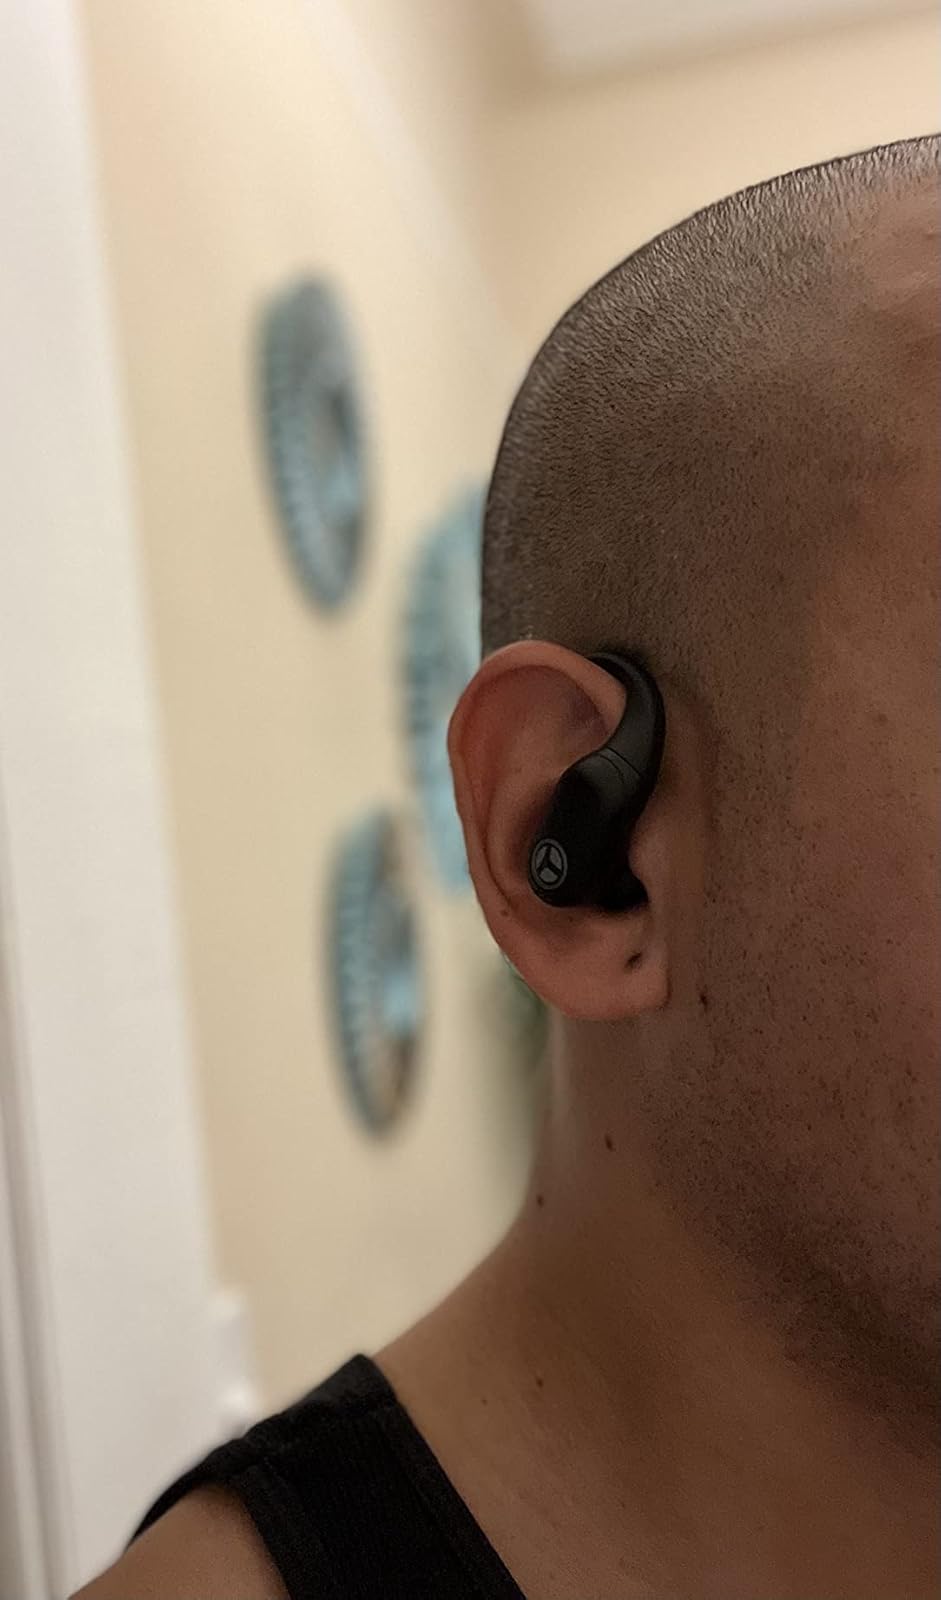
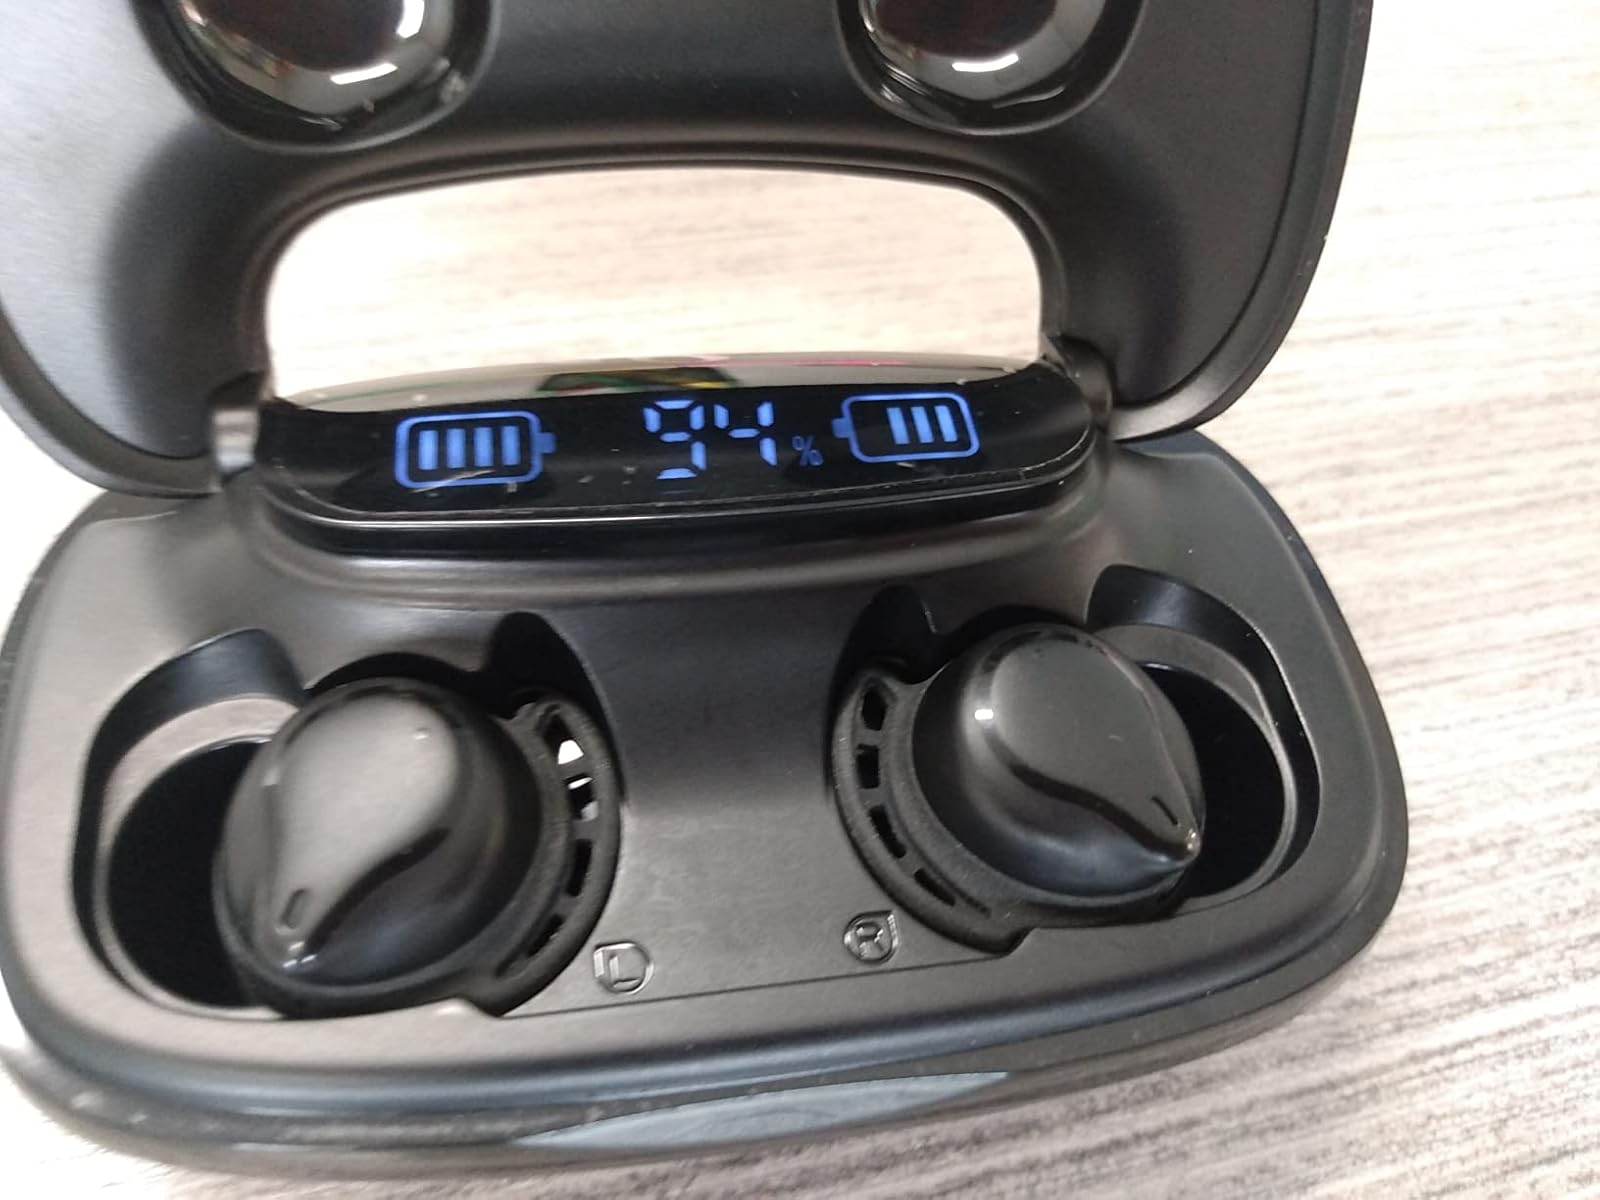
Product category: earbuds
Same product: no